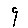
Label: 9